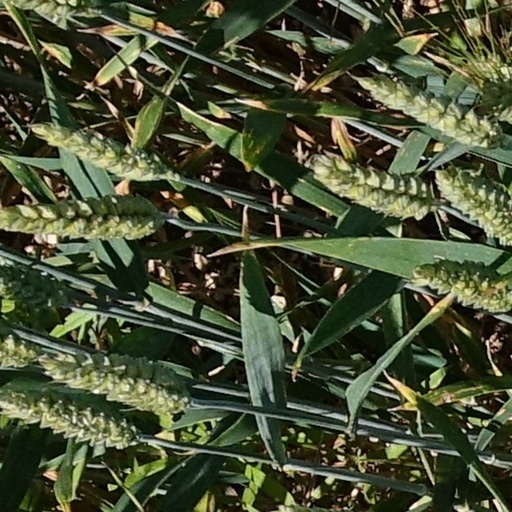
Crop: wheat